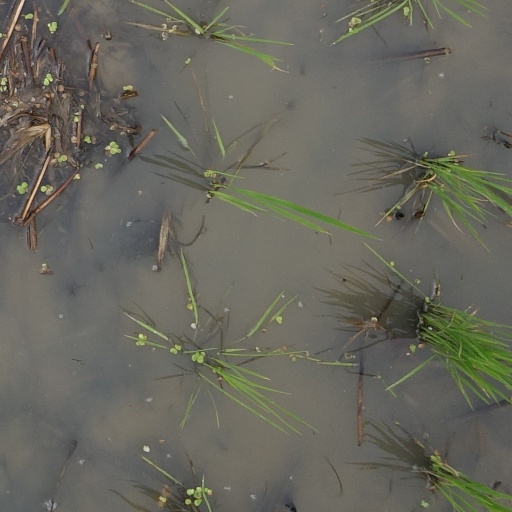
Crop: rice